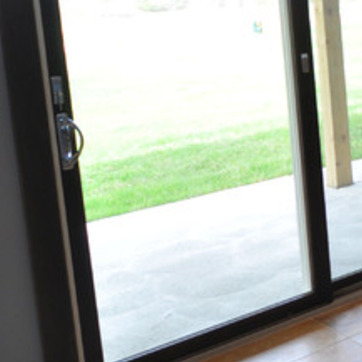
Material: glass